Emmanuelle Béart

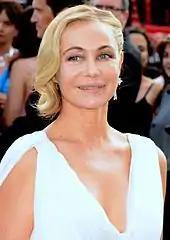
Béart at the 2015 Cannes Film Festival

Béart got an acting role in 1976 film "Tomorrow's Children". In her teens she appeared in bit parts in television. Upon graduating from the Collège International Marie de France in Montreal, she returned to France to attend drama school in Paris. A short time later, she was cast in her first adult role in a film, and in 1986 she achieved fame with her role opposite Yves Montand, playing the avenging daughter in French hit "Manon des Sources". For her performance, she won the 1987 César Award for Best Supporting Actress. In the 1987 film "Date with an Angel", she starred as the Angel. In 1995, she won the Silver St. George award for Best Actress at the 19th Moscow International Film Festival for her starring role in film "A French Woman".